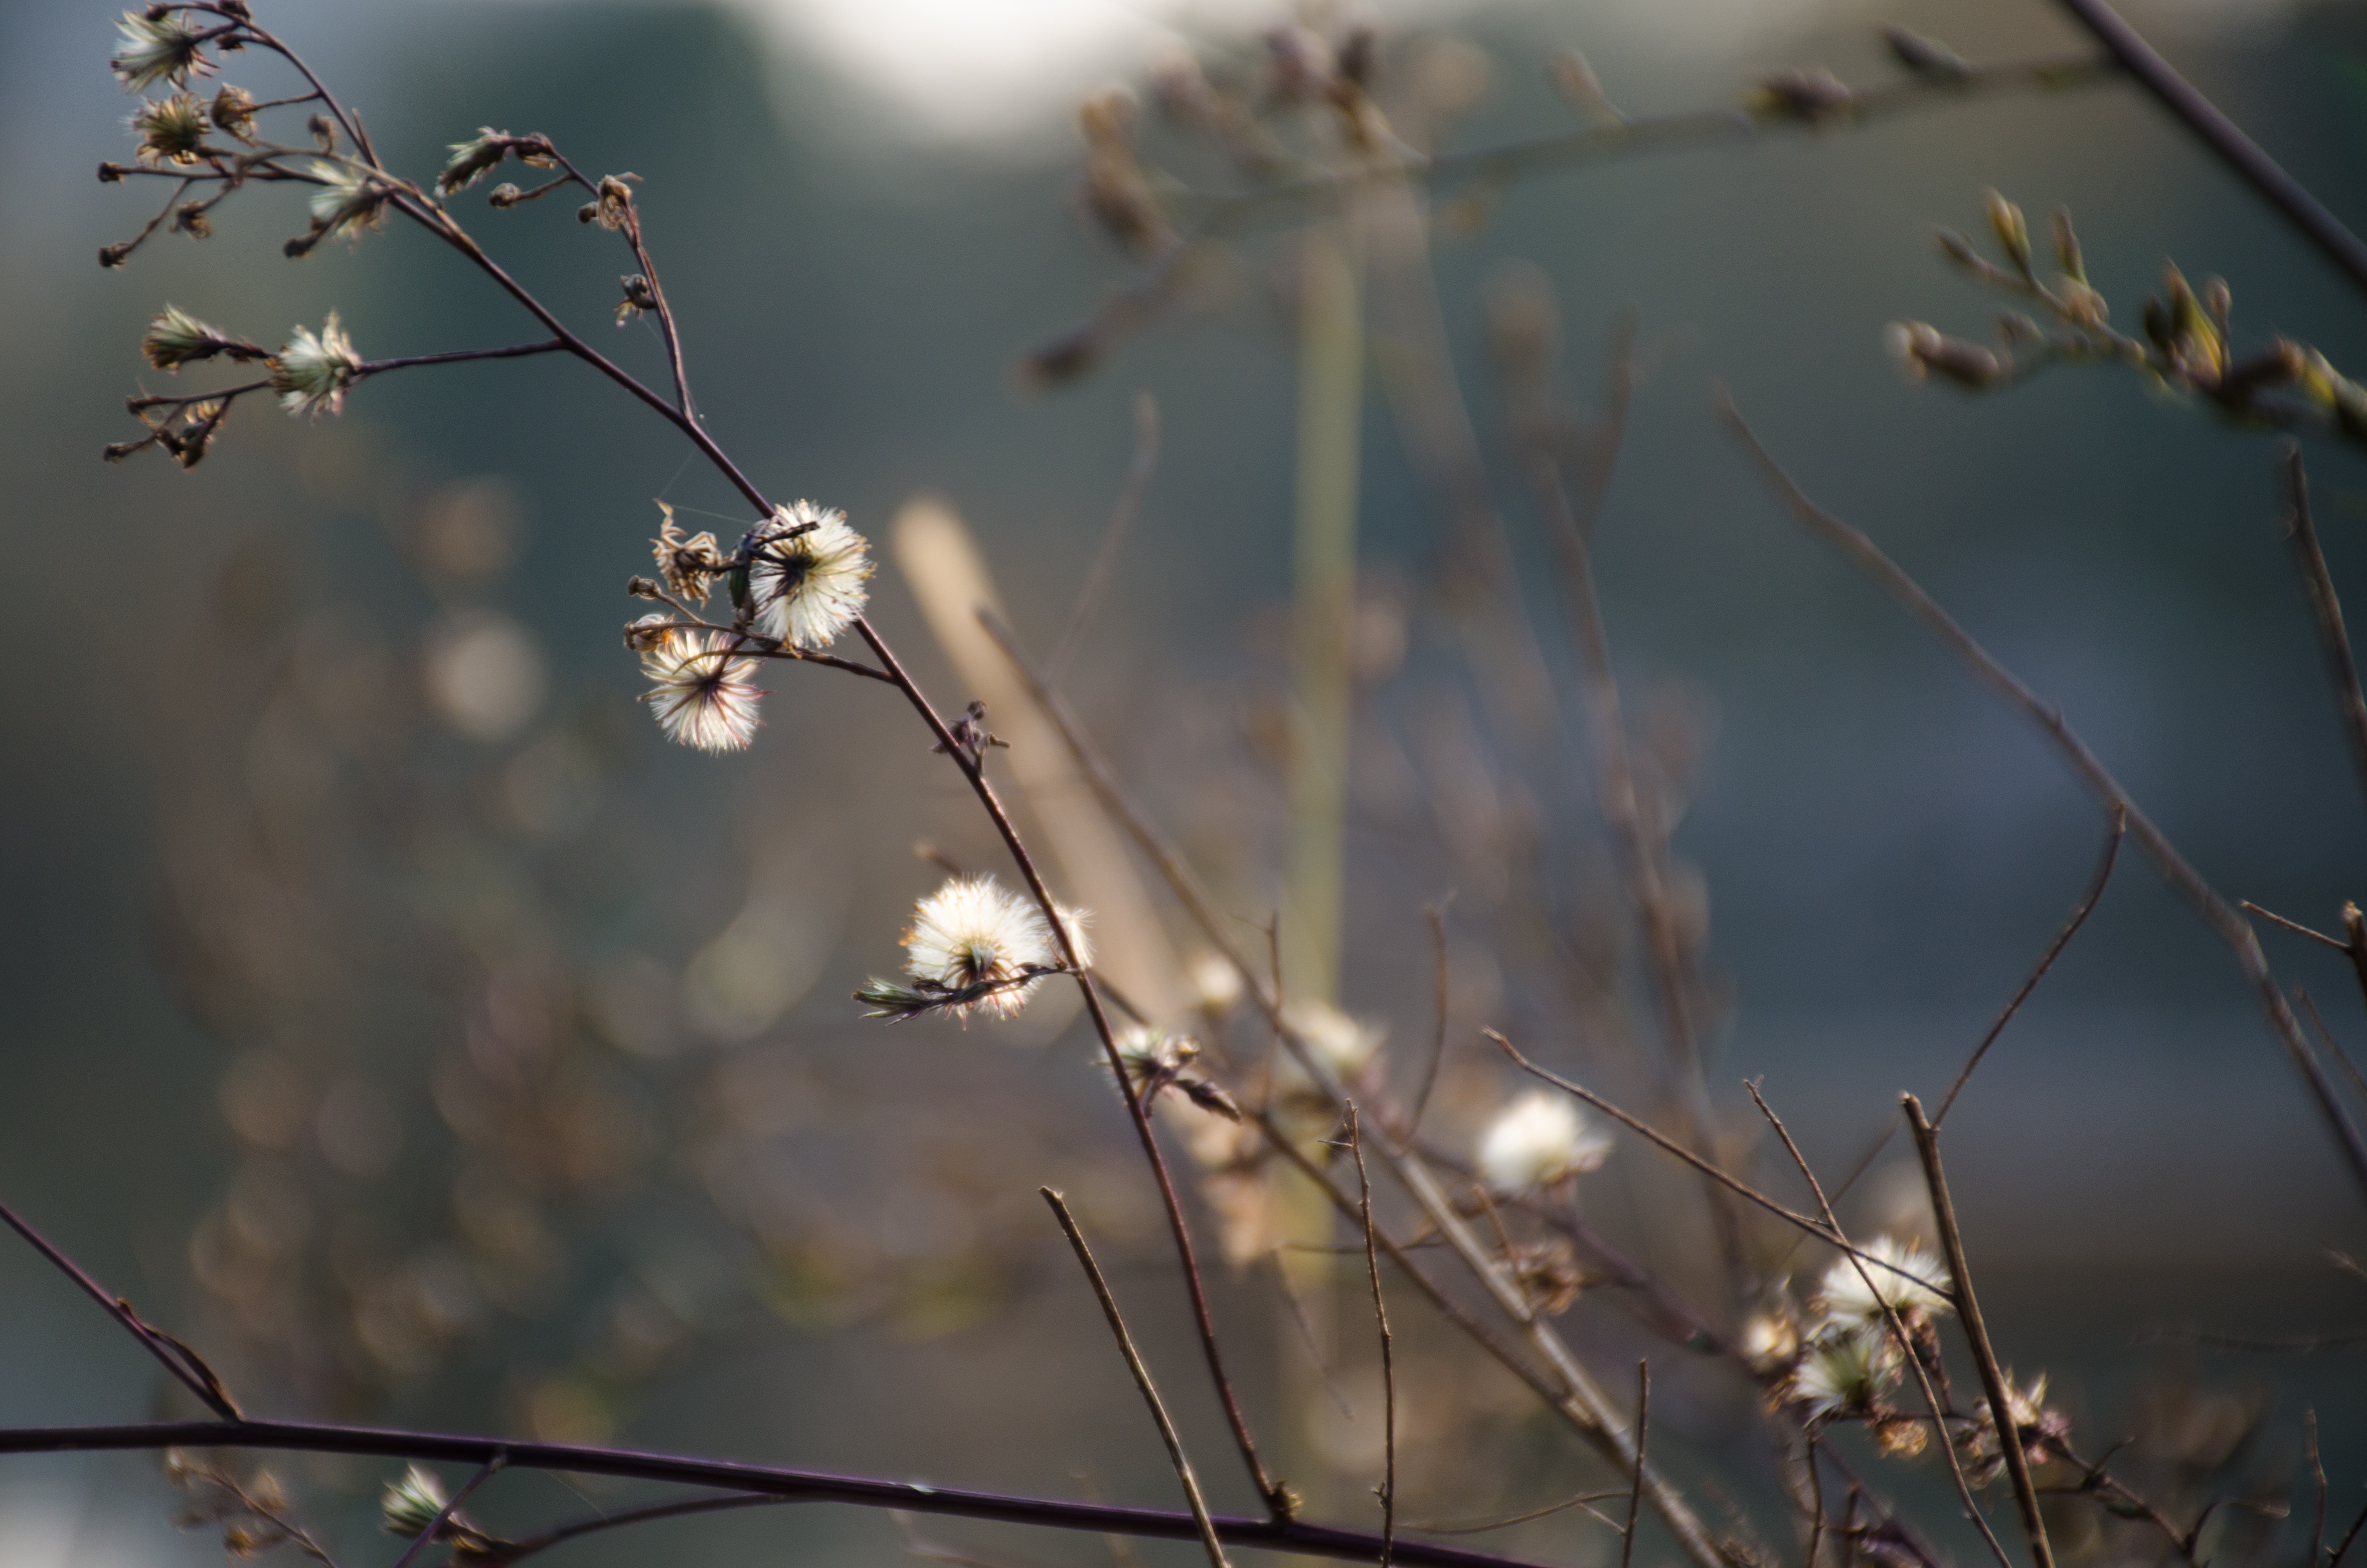
tree, nature, branch, blossom, winter, light, plant, photography, sunlight, morning, leaf, flower, spring, reflection, autumn, flora, season, cherry blossom, white flower, twig, close up, macro photography, plum blossom